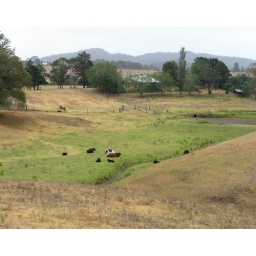
The brown crunchy grass in the fields next to Cathal's garden.